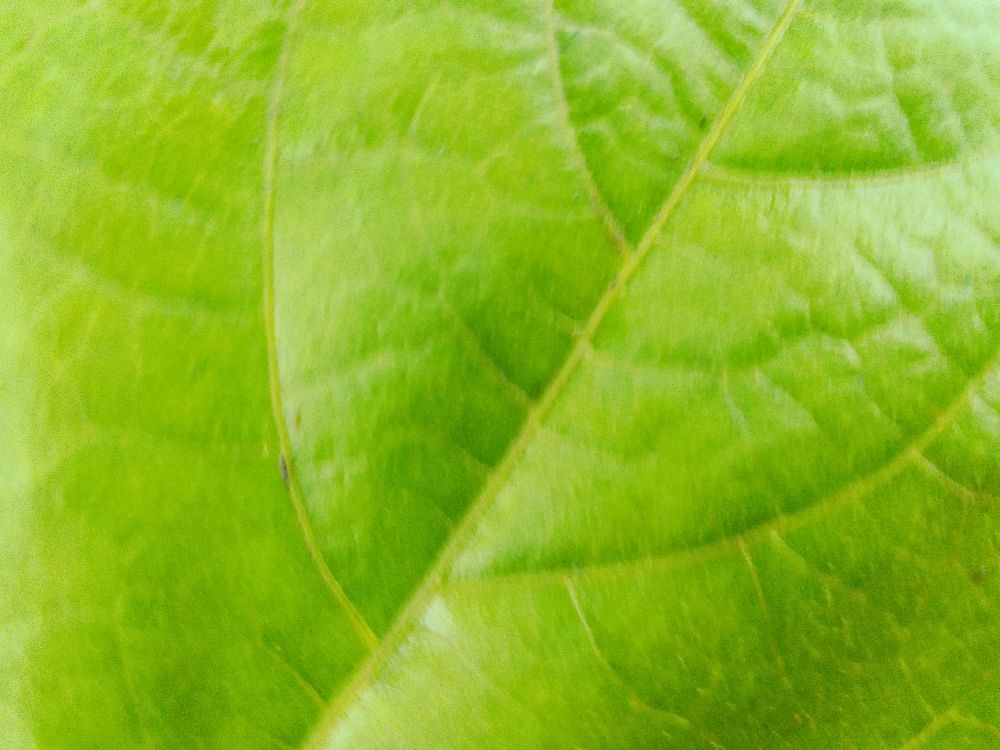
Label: healthy